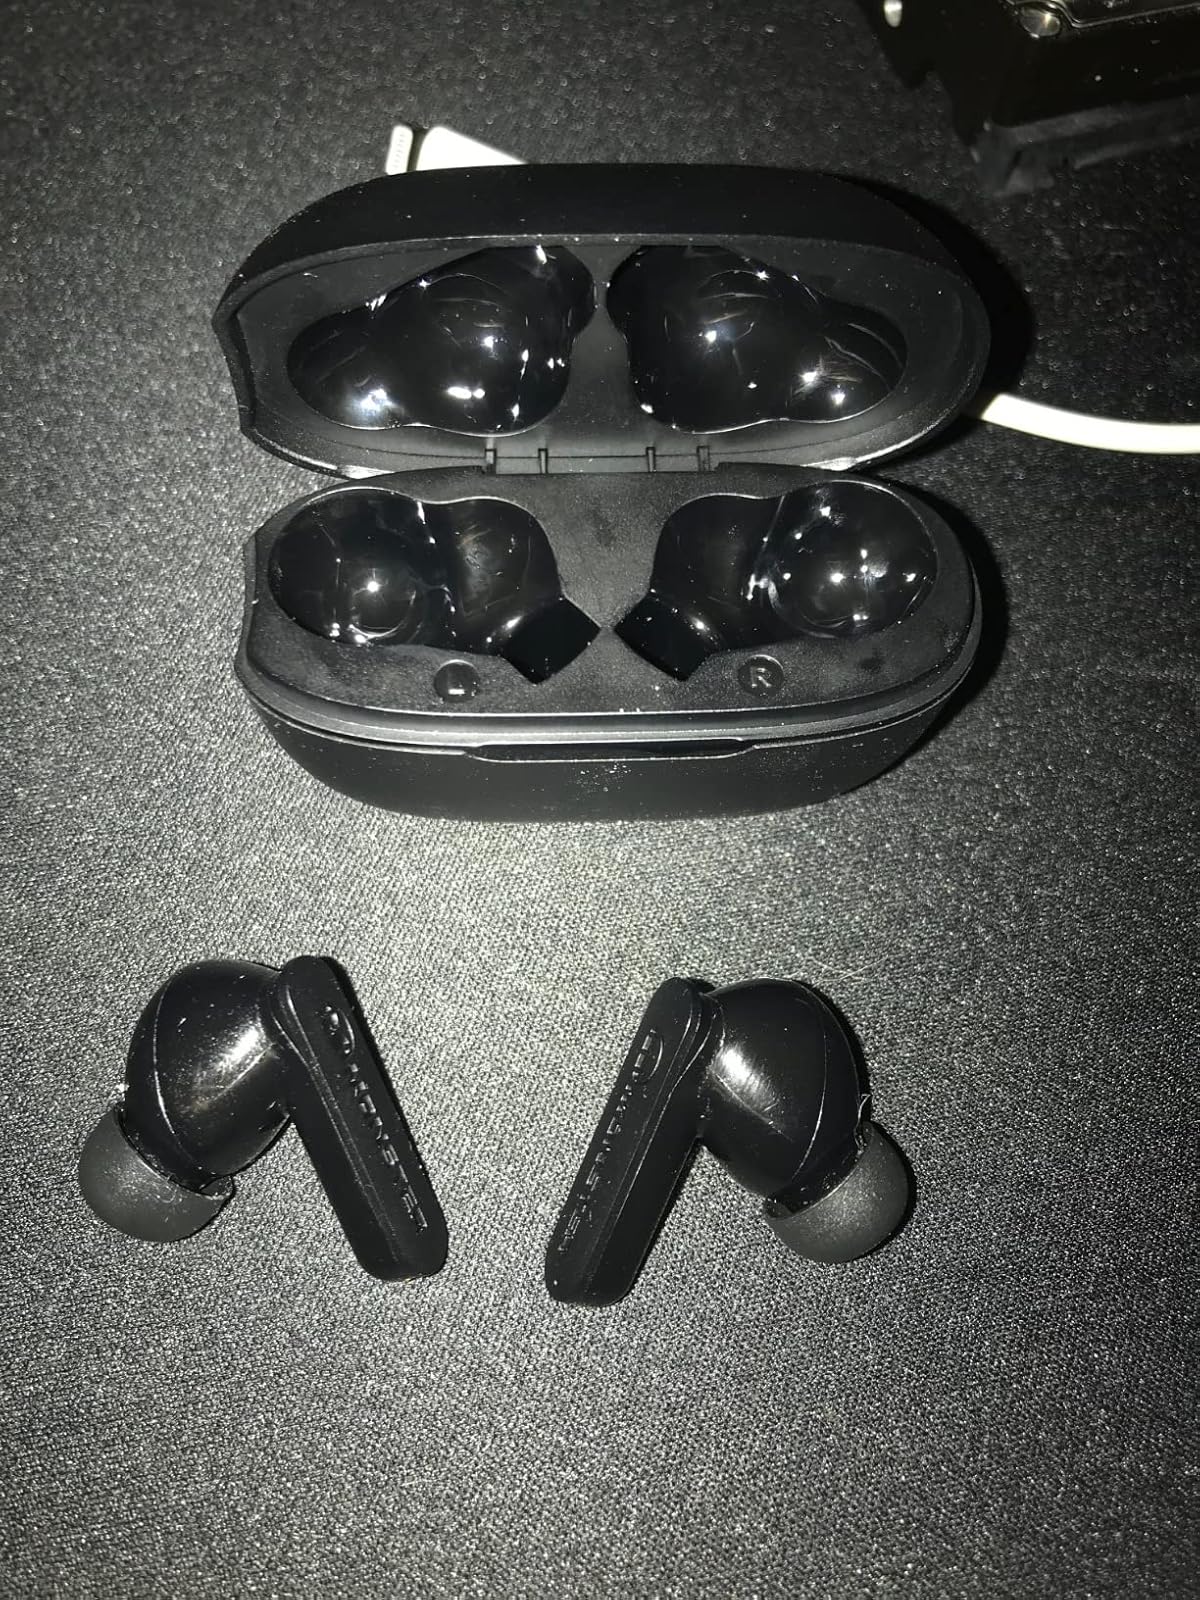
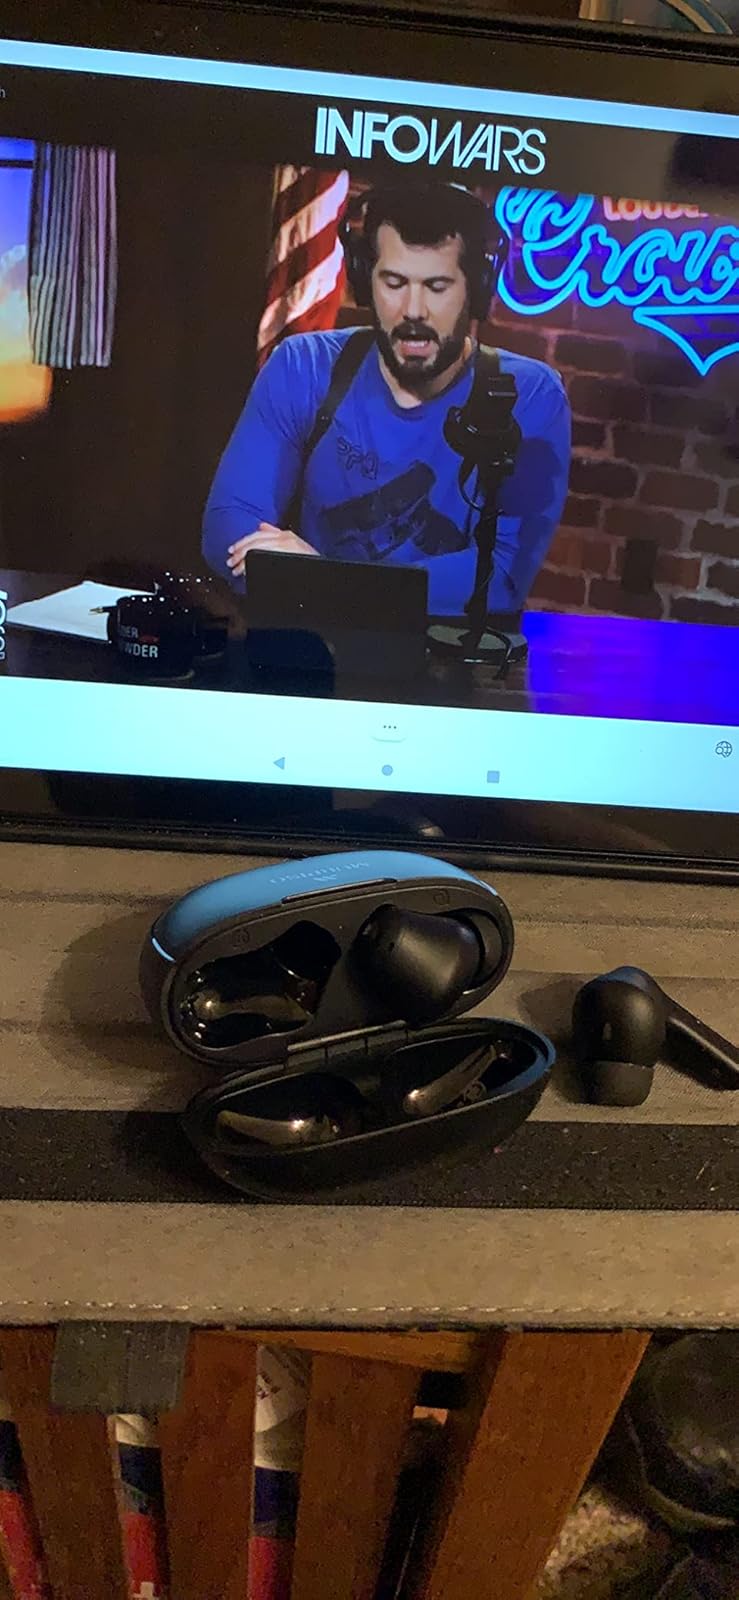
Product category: earbuds
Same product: no